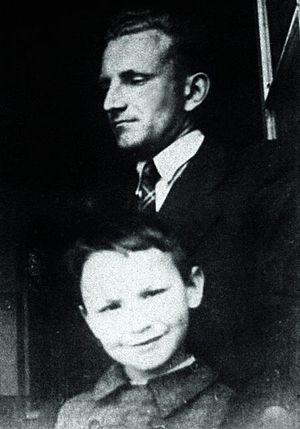
Roman Iosypovytch Choukhevytch, dit Taras ou Tchouprine, né le 17 juillet 1907 à Krakovets près de Yavoriv en royaume de Galicie et de Lodomérie et mort le 5 mars 1950 à Bilohorcha, faubourg de Lviv, est une figure majeure du nationalisme ukrainien.